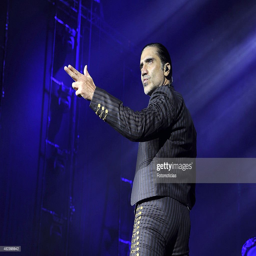
latin pop artist performs on stage .